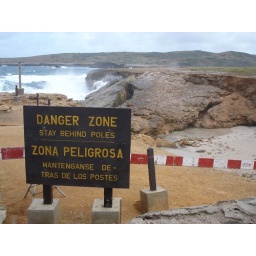
Danger sign in Aruba's former natural bridge